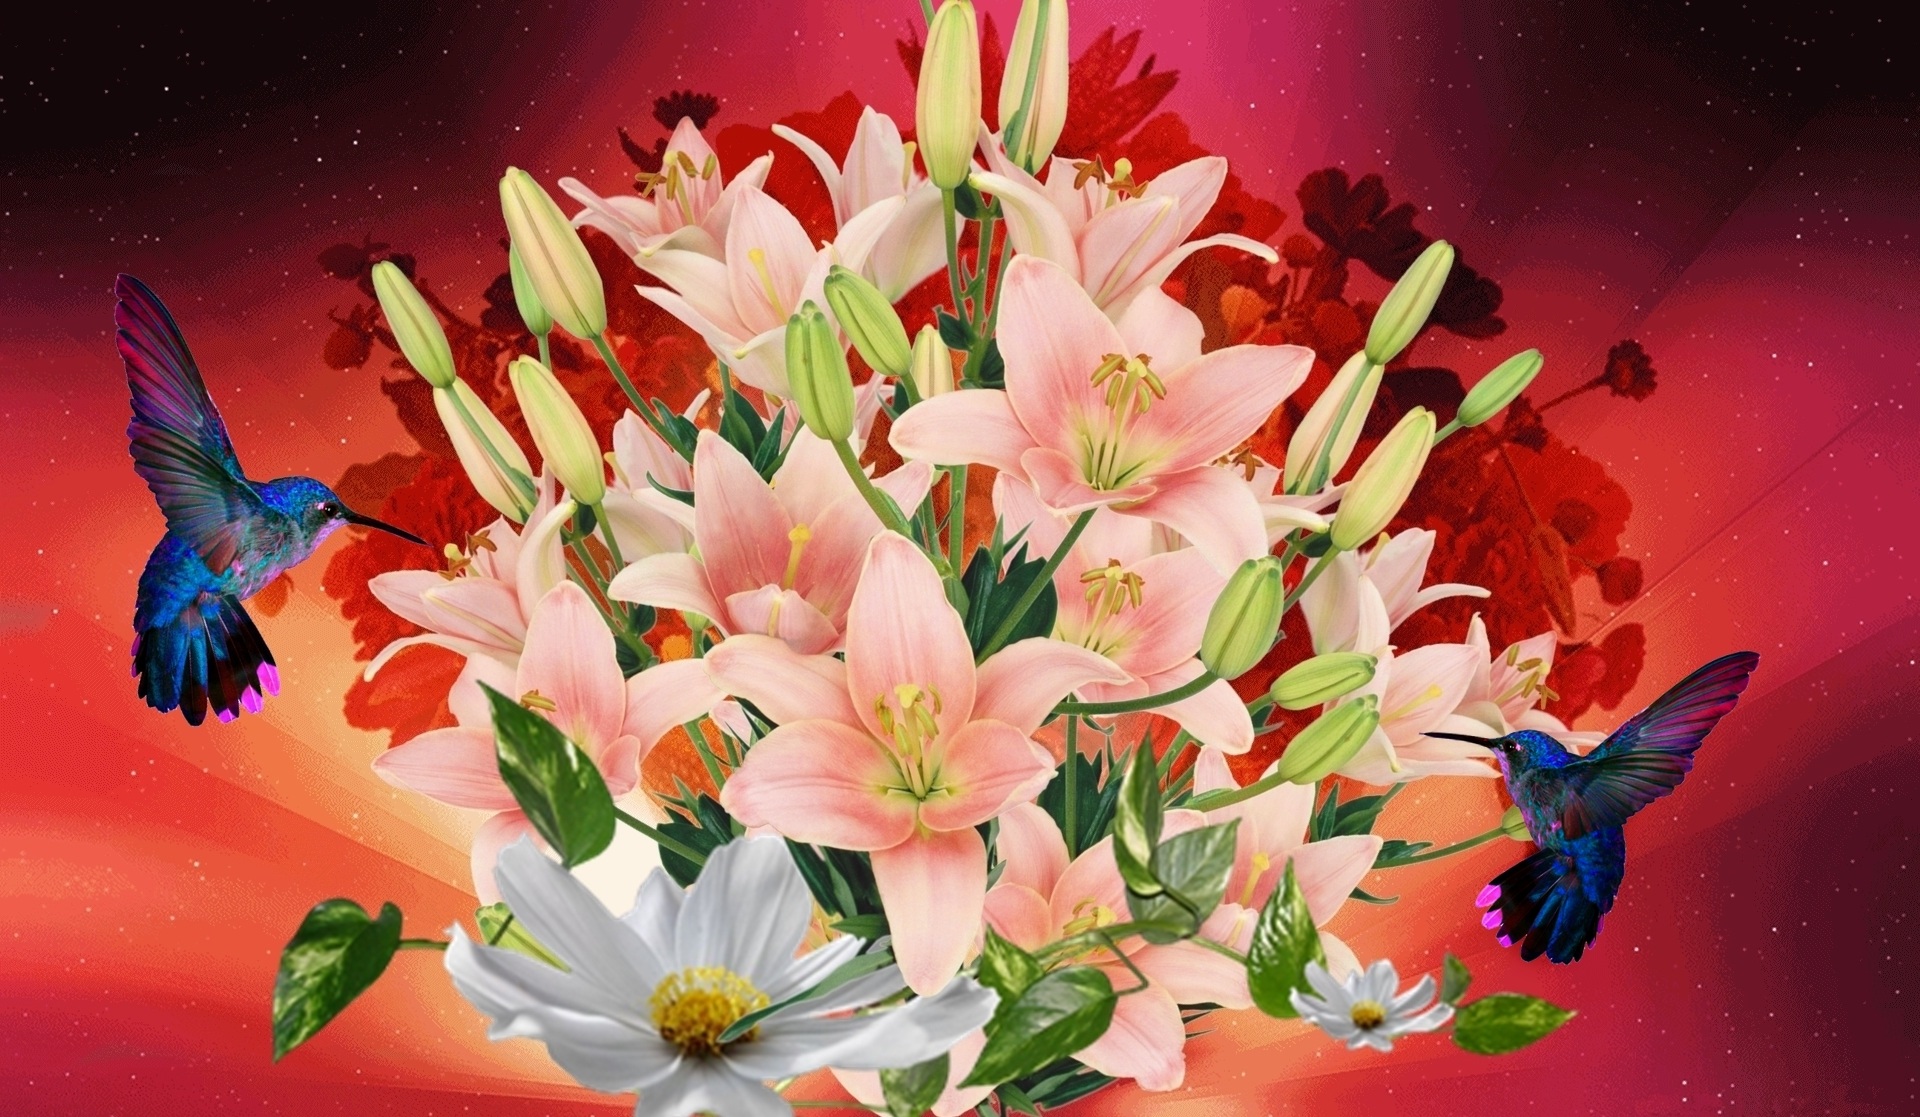
nature, blossom, plant, sky, flower, petal, tulip, spring, red, insect, hummingbird, flora, flowers, birds, vegetation, lilies, lily, flower garden, floristry, bunch of flowers, macro photography, flowering plant, flower bouquet, lilies salmon, lirios, computer wallpaper, land plant